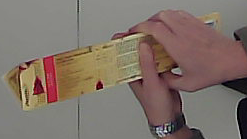
Product: toblerone_white